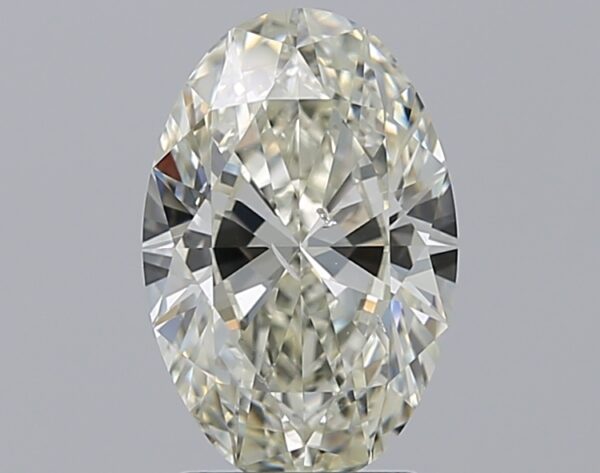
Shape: oval
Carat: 2
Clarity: SI1
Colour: L
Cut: EX
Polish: EX
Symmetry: EX
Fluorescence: N
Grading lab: GIA
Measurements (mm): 10.58 x 6.97 x 4.14